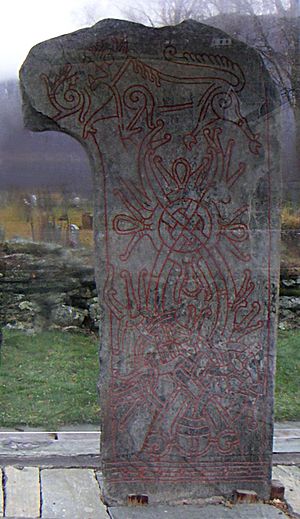
Vang i Valdres / Historie
Vangsstenen
Vang i Valdres er en kommune i Innlandet fylke i Norge